Ramón Mercader

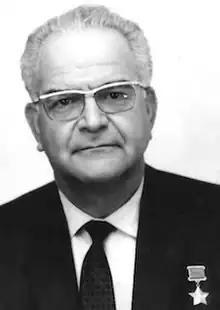
Mercader in the 1970s

Jaime Ramón Mercader del Río (7 February 1913 – 18 October 1978) was a Spanish communist and NKVD secret agent who assassinated the revolutionary Leon Trotsky in Mexico City in August 1940. Mercader was imprisoned for 19 years and 8 months in Mexico for murdering Trotsky with an ice axe.